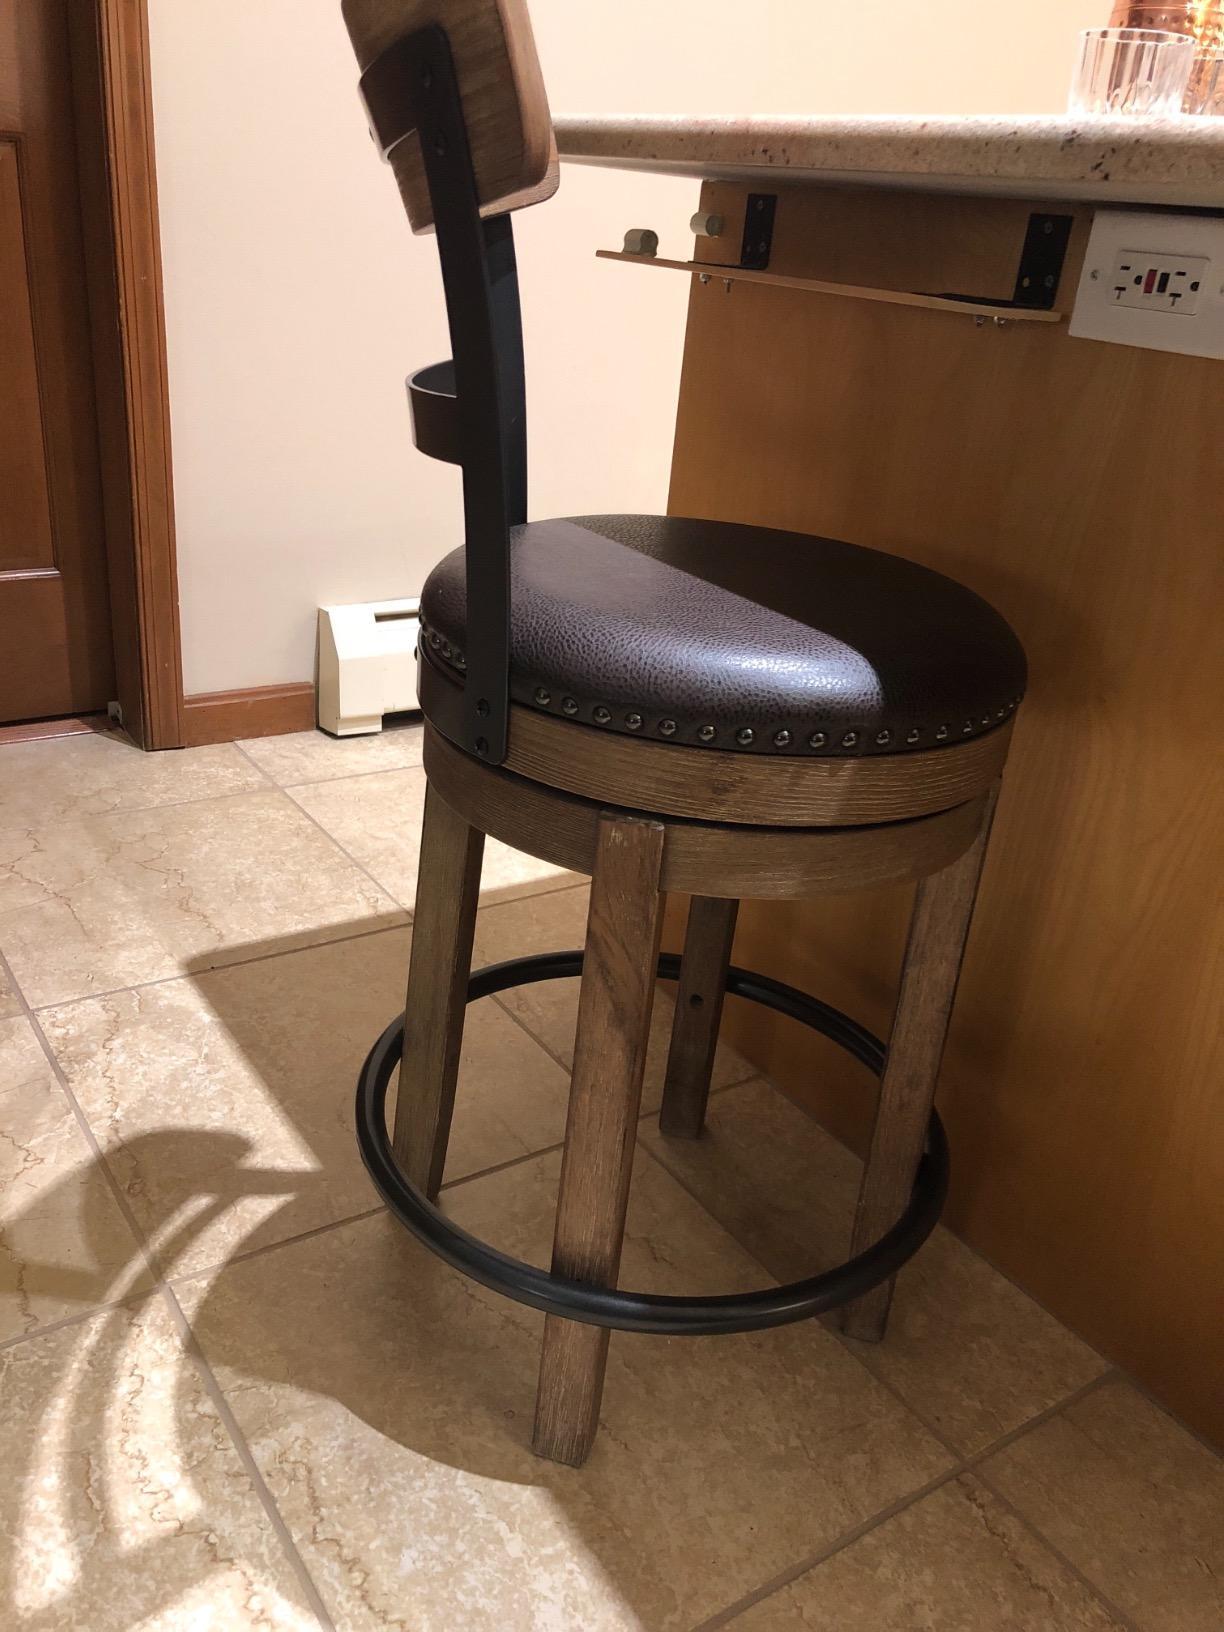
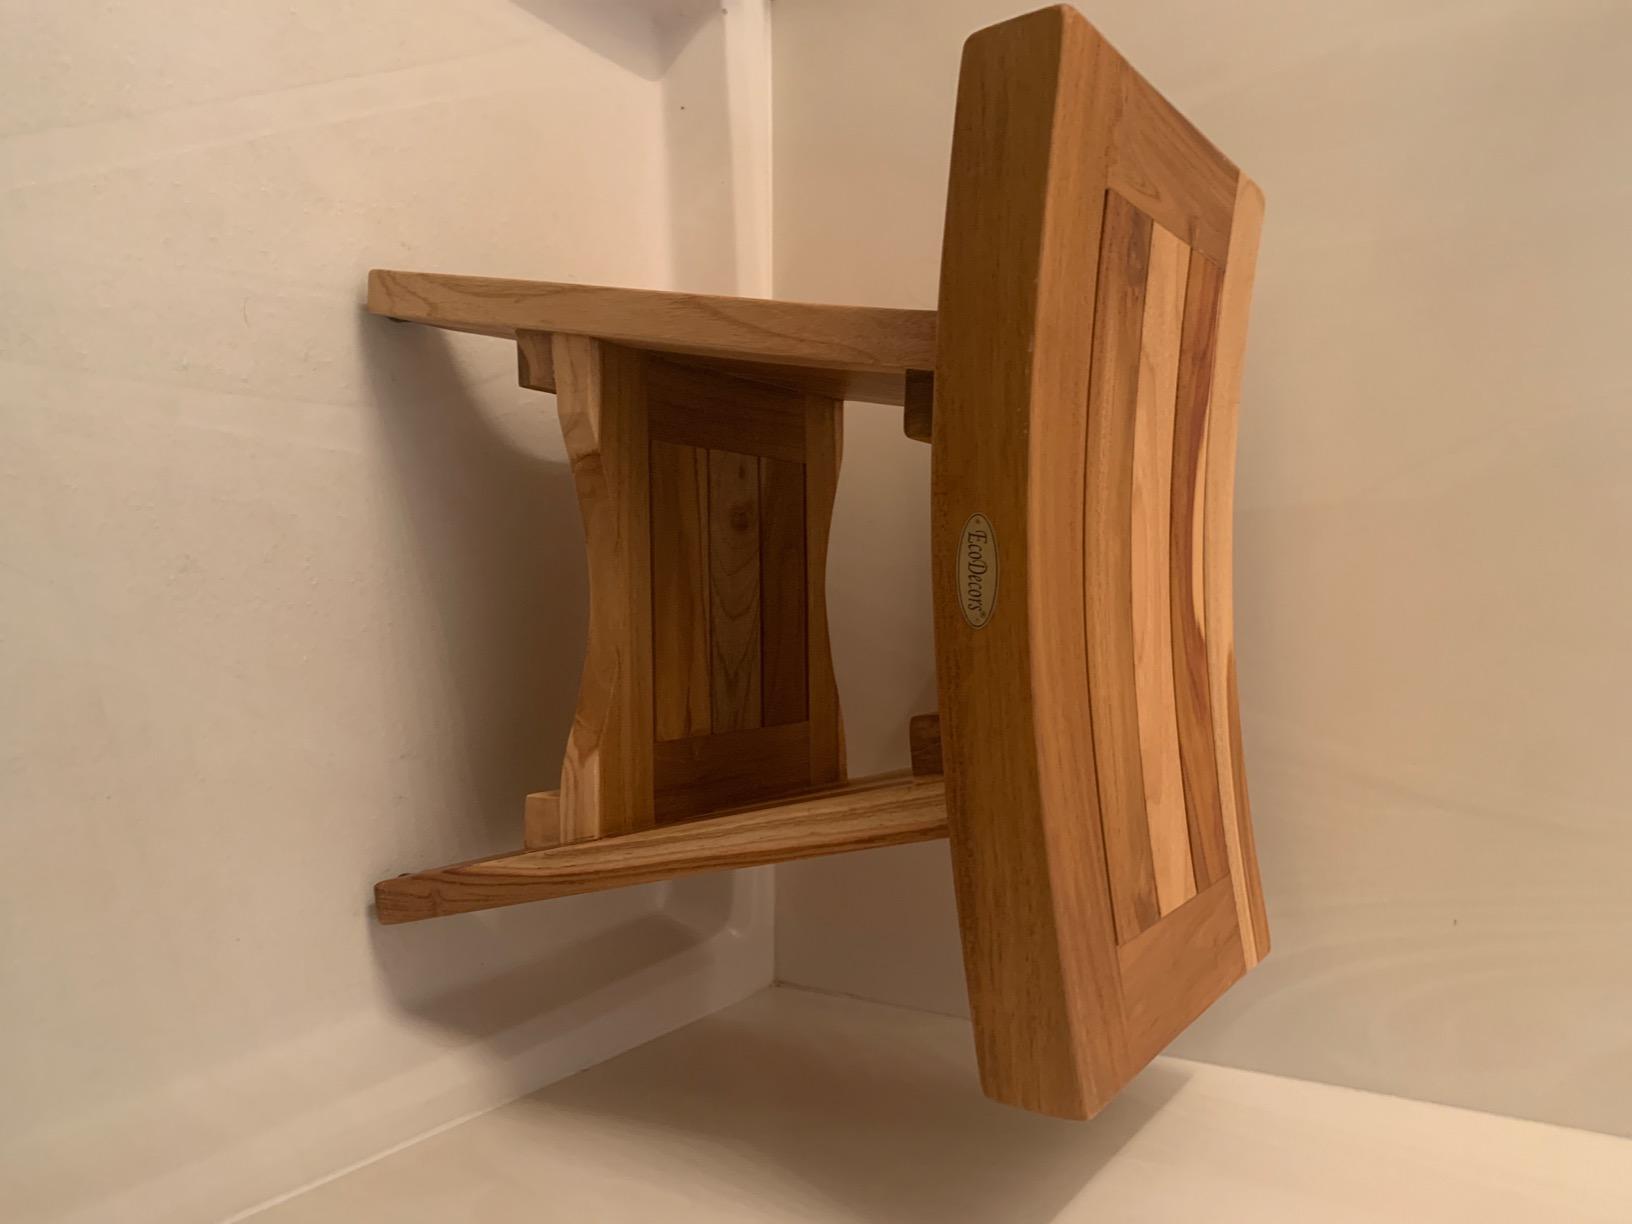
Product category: stool
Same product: no